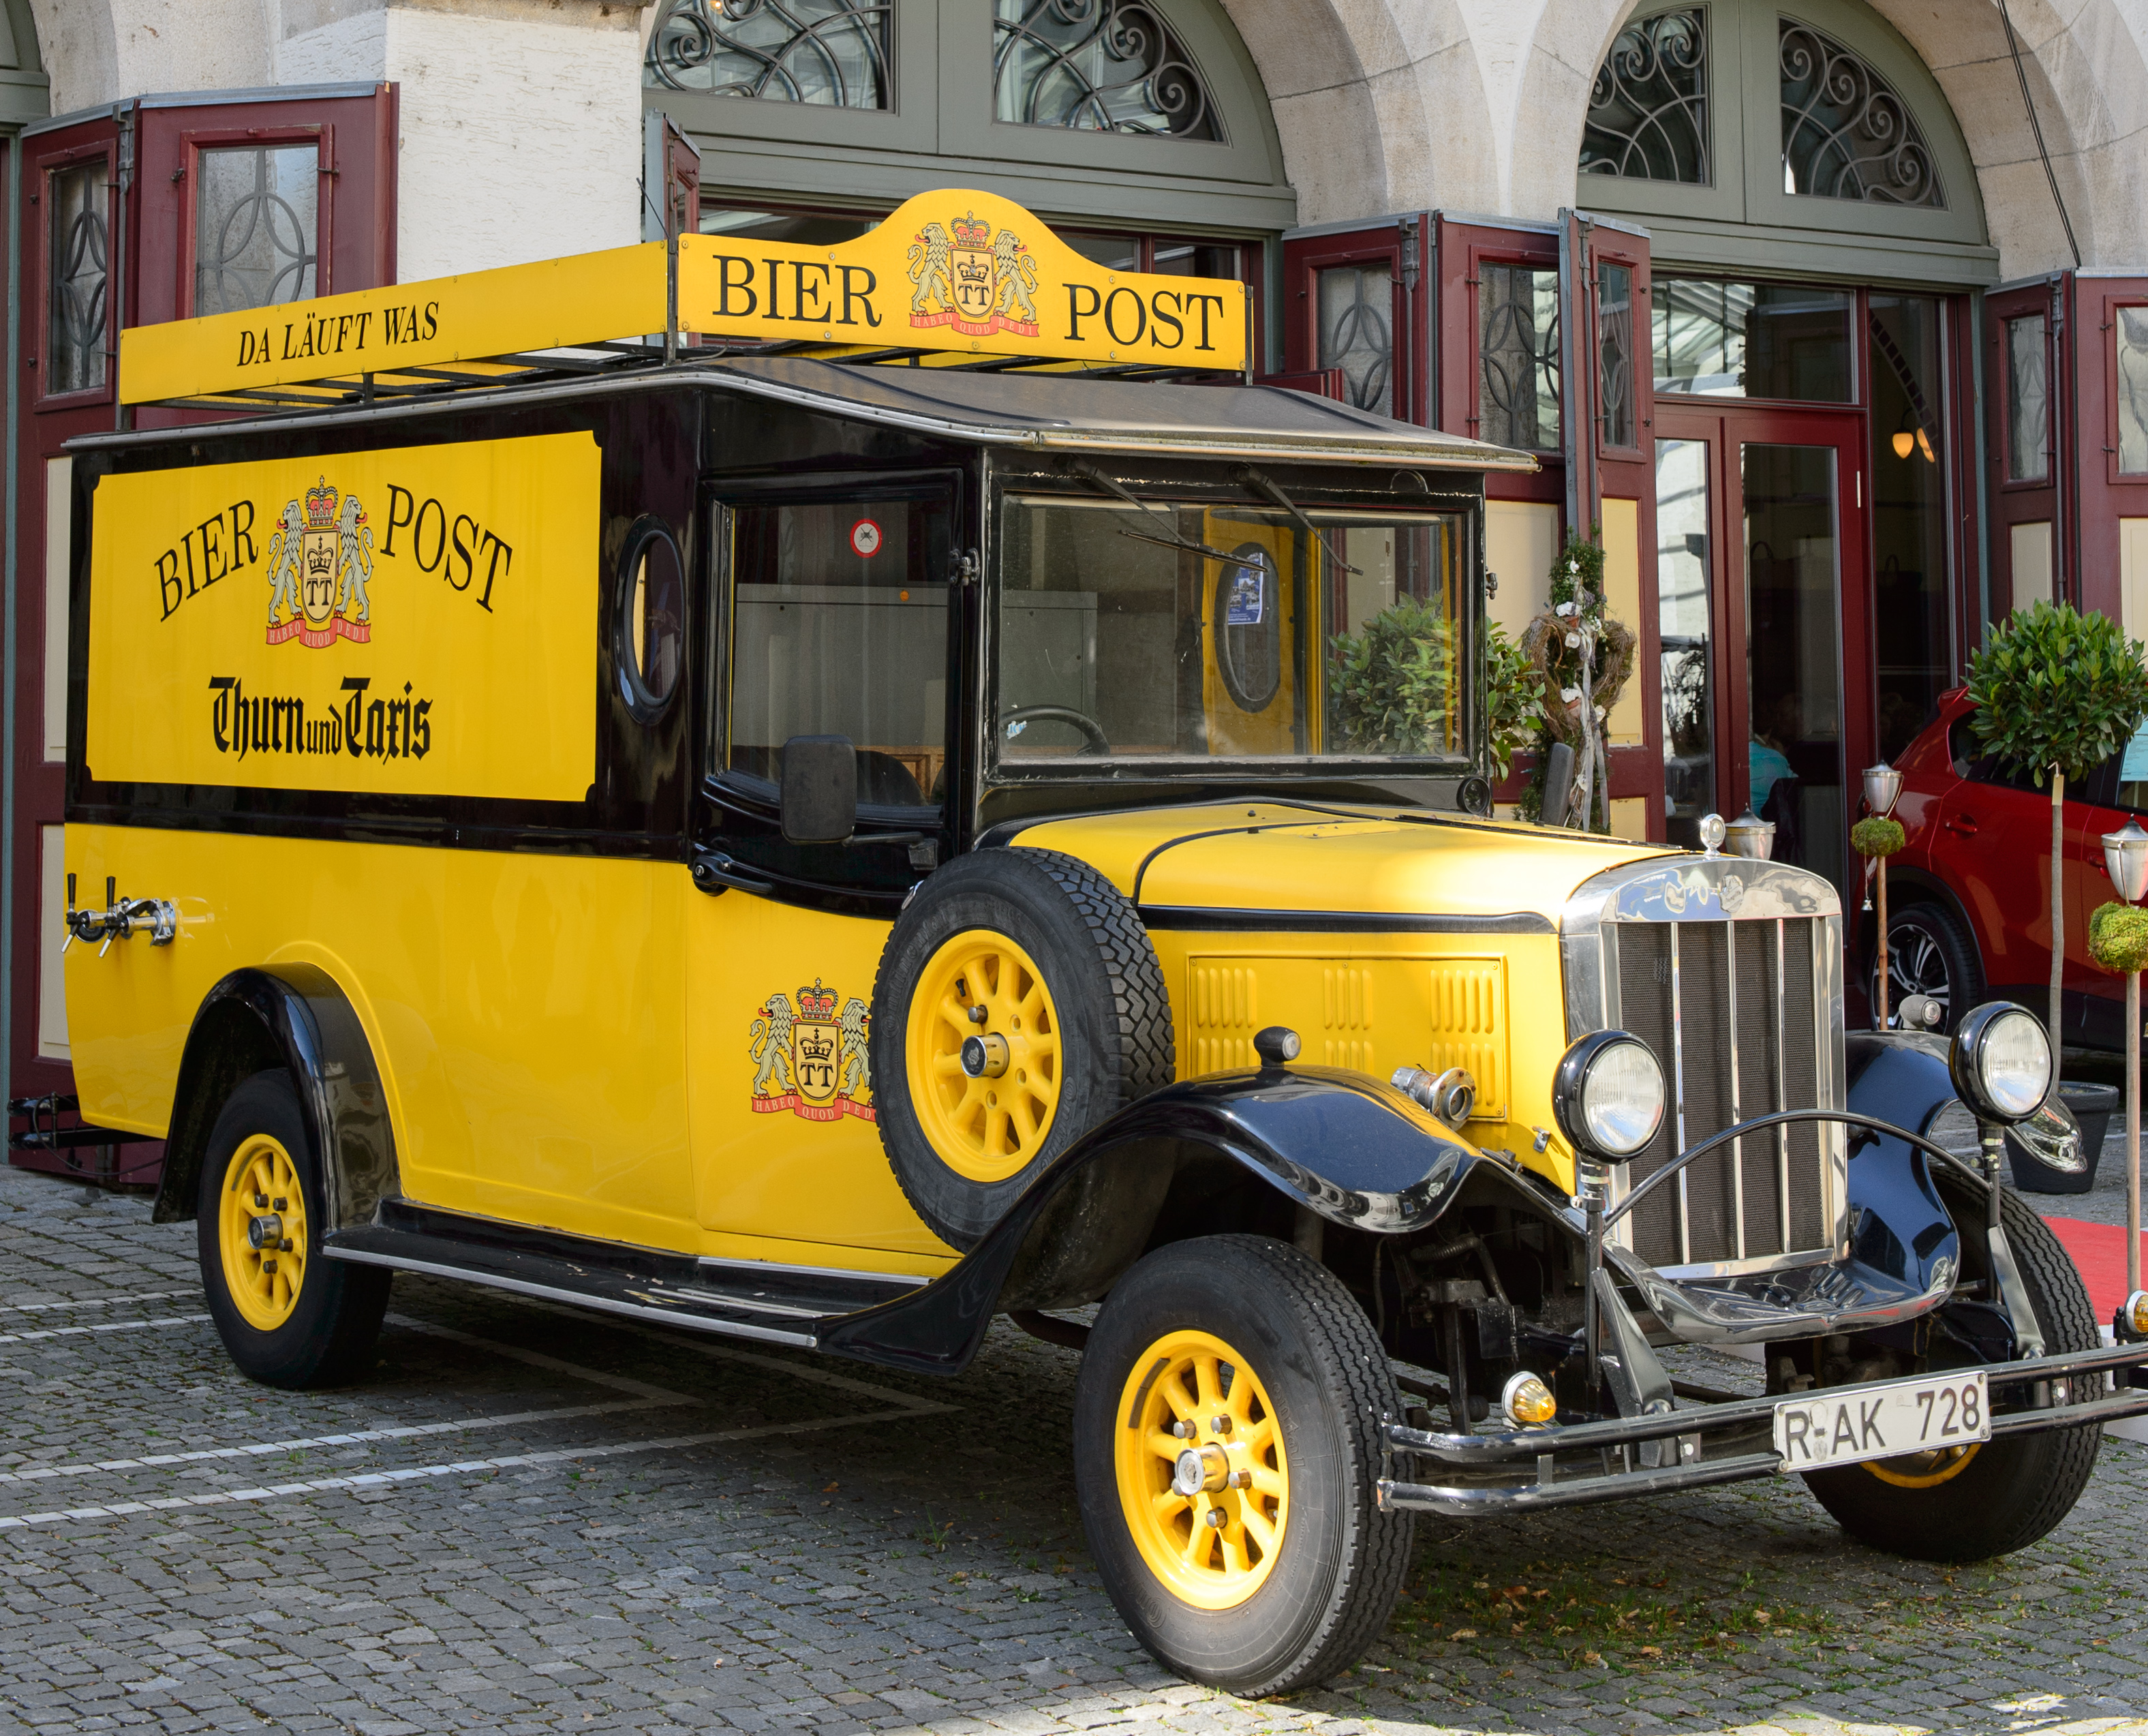
car, transport, truck, vehicle, nikon, motor vehicle, vintage car, bus, germany, bavaria, classic, regensburg, nikond4, d4, ratisbona, antique car, thurnundtaxis, land vehicle, mode of transport, automobile make